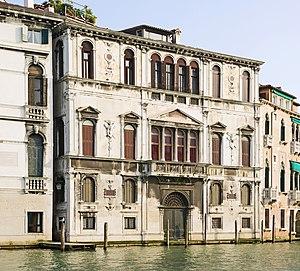
La famille Contarini est une famille patricienne de Venise, qui a fourni huit doges à la république, et compte parmi ses membres des procurateur de Saint-Marc, des généraux, des ambassadeurs, des cardinaux et des gens de lettres.
Le Grand Canal est la principale artère maritime qui traverse Venise, en Italie.